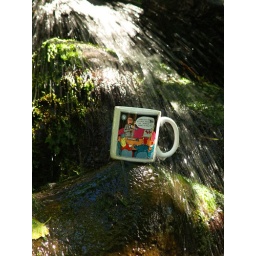
coffee cup on rock under splashing water